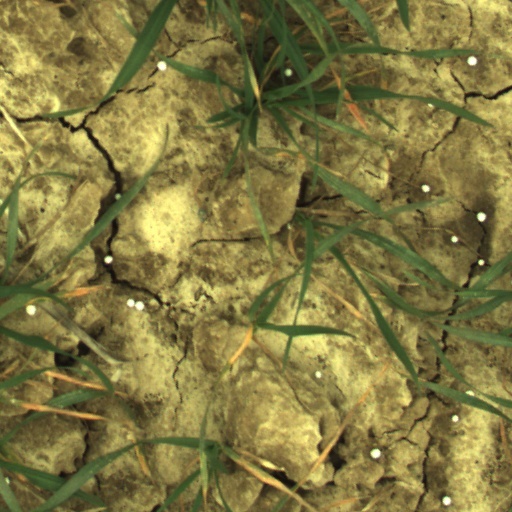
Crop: wheat